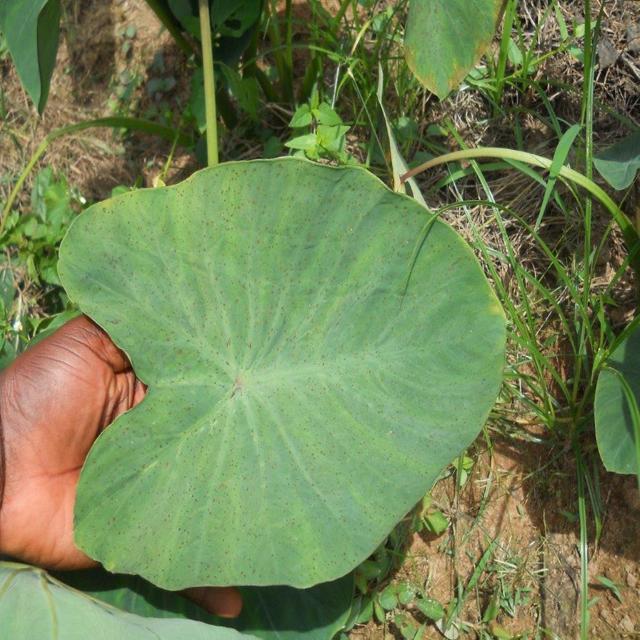
Label: Early_Blight